Guard Battalion (Estonia)

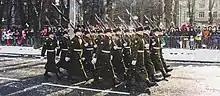
The Guard Battalion during the "Estonia 100" parade

The modern Single Guard Battalion was reestablished on 22 January 1993 on the basis of the formerly Internal Defense Guard Regiment, which was previously engaged in incarceration services. December 17 1993, by a decree of that time commander of the Estonian Defence Forces Aleksander Einseln, the "A-Company" of the Single Guard Battalion was designated as a permanent honor company. In the beginning the honor company performed their ceremonial duties in tactical uniform, with the addition of a white belt and white gloves.